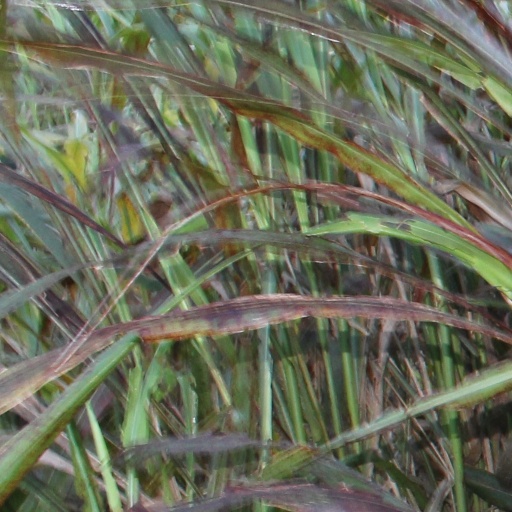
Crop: sorghum